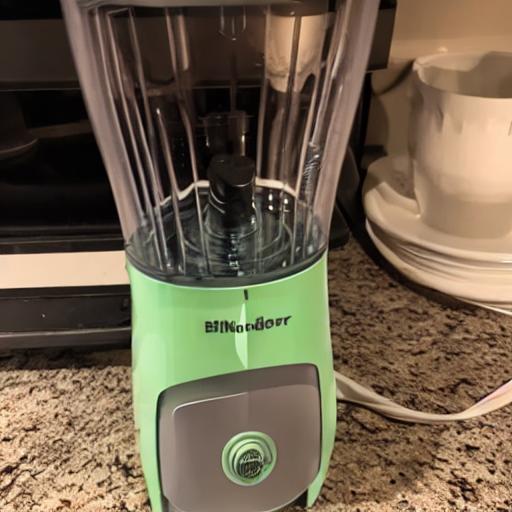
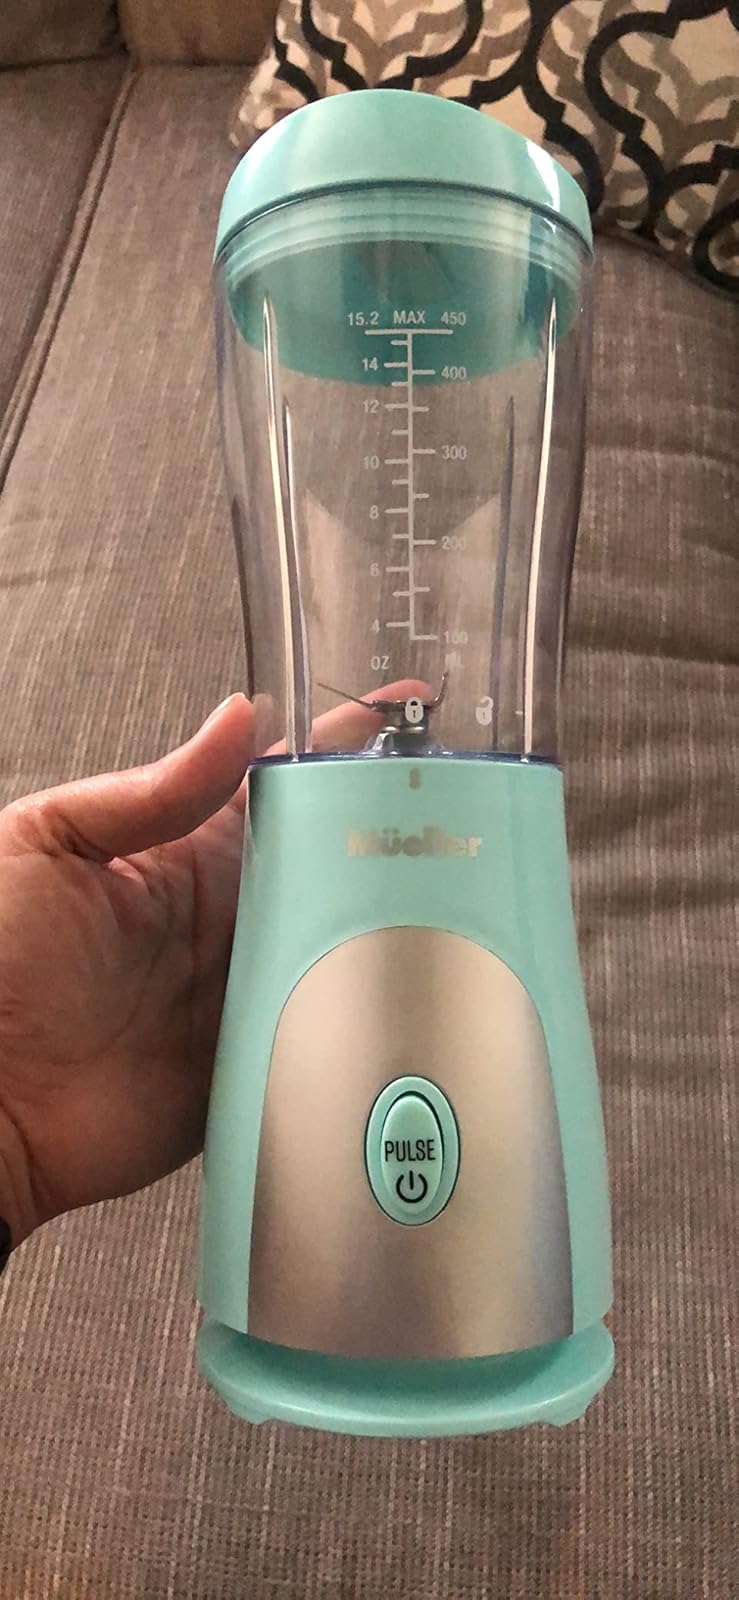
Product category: items_blender
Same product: no